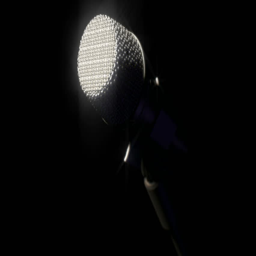
a pan around close up of a microphone on a stand in a dark stage setting lit by a single light